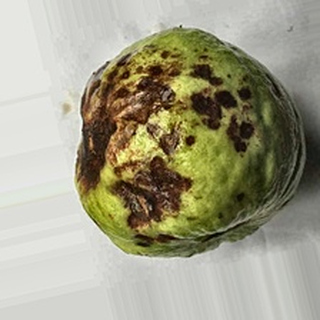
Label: guava_anthracnose